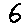
Label: 6